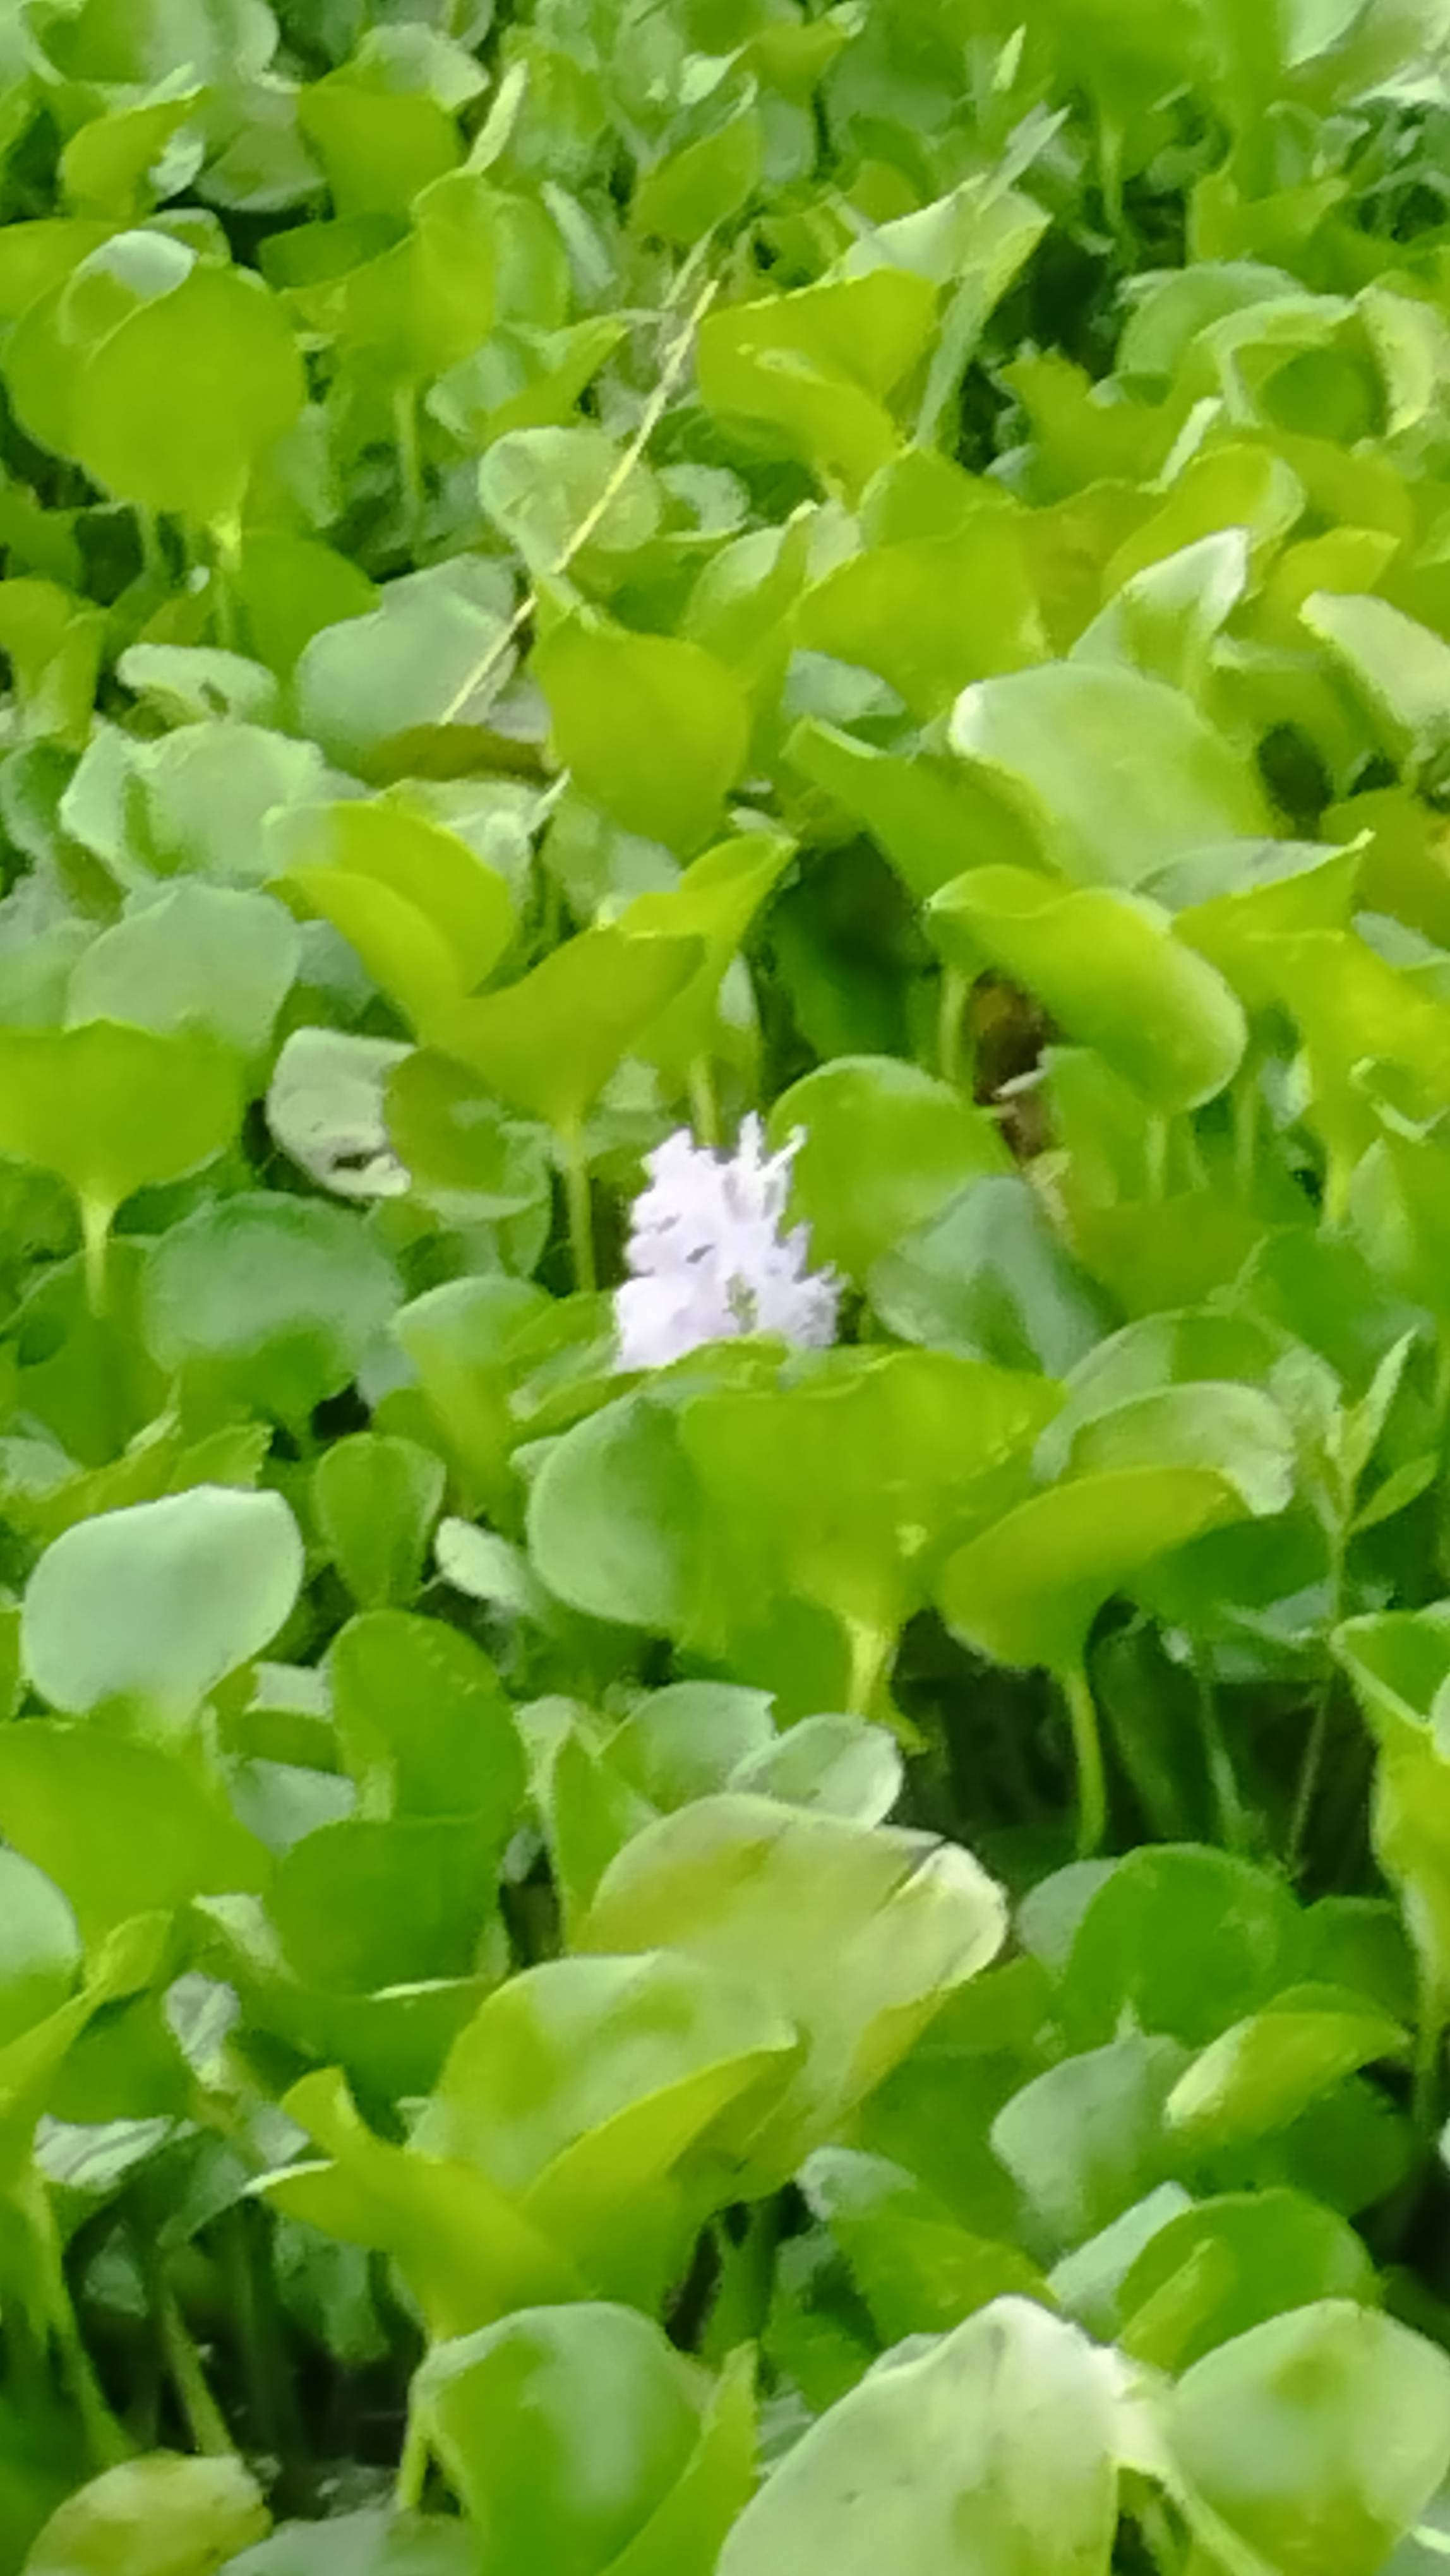
Species: Common Water Hyacinth (Eichornia crassipes)